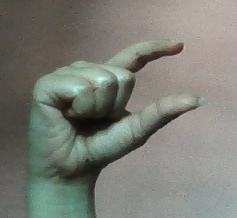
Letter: dal